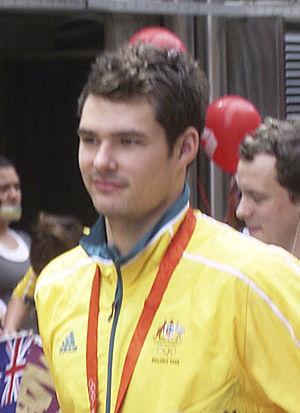
Christian Sprenger est un nageur australien spécialiste des épreuves de brasse. Son frère aîné, Nicholas, est également nageur, sélectionné plusieurs fois en équipe nationale et médaillé d'argent en relais aux Jeux olympiques d'été de 2004.